Eetu Salin

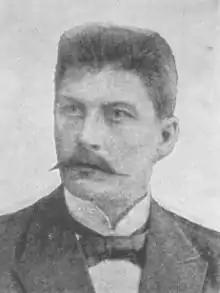
Eetu Salin

Johan Edvard (Eetu) Salin (18 March 1866 – 6 April 1919) was a Finnish shoemaker, journalist and politician, born in Asikkala. He was a member of the Parliament of Finland from 1909 to 1910 and again from 1917 to 1918, representing the Social Democratic Party of Finland (SDP). In 1918, he was sentenced to death for having sided with the Reds during the Finnish Civil War, albeit this sentence was later commuted to life in prison. Salin died in prison in Helsinki the next year. He is buried in the Hietaniemi Cemetery in Helsinki.